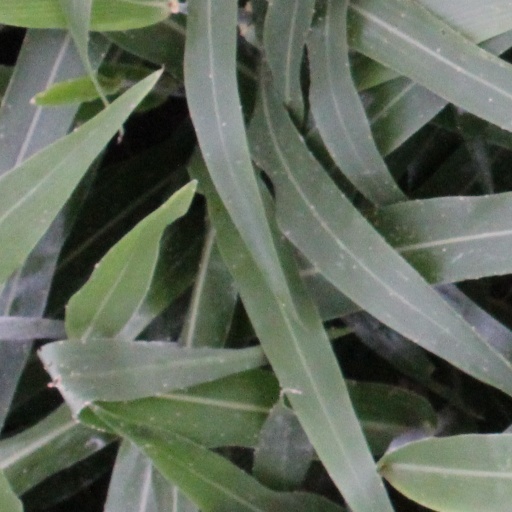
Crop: sorghum